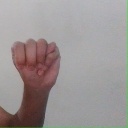
अक्षर: म